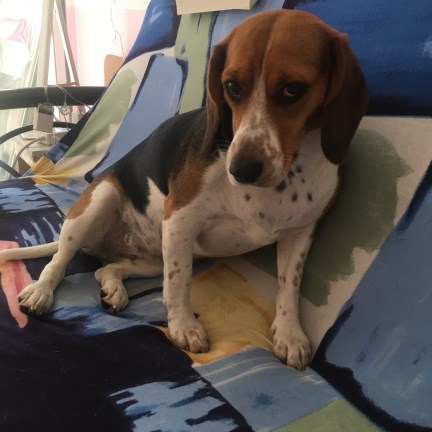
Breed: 276-n000113-beagle